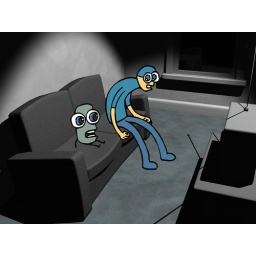
Two guys talking in room with window couch and tv.